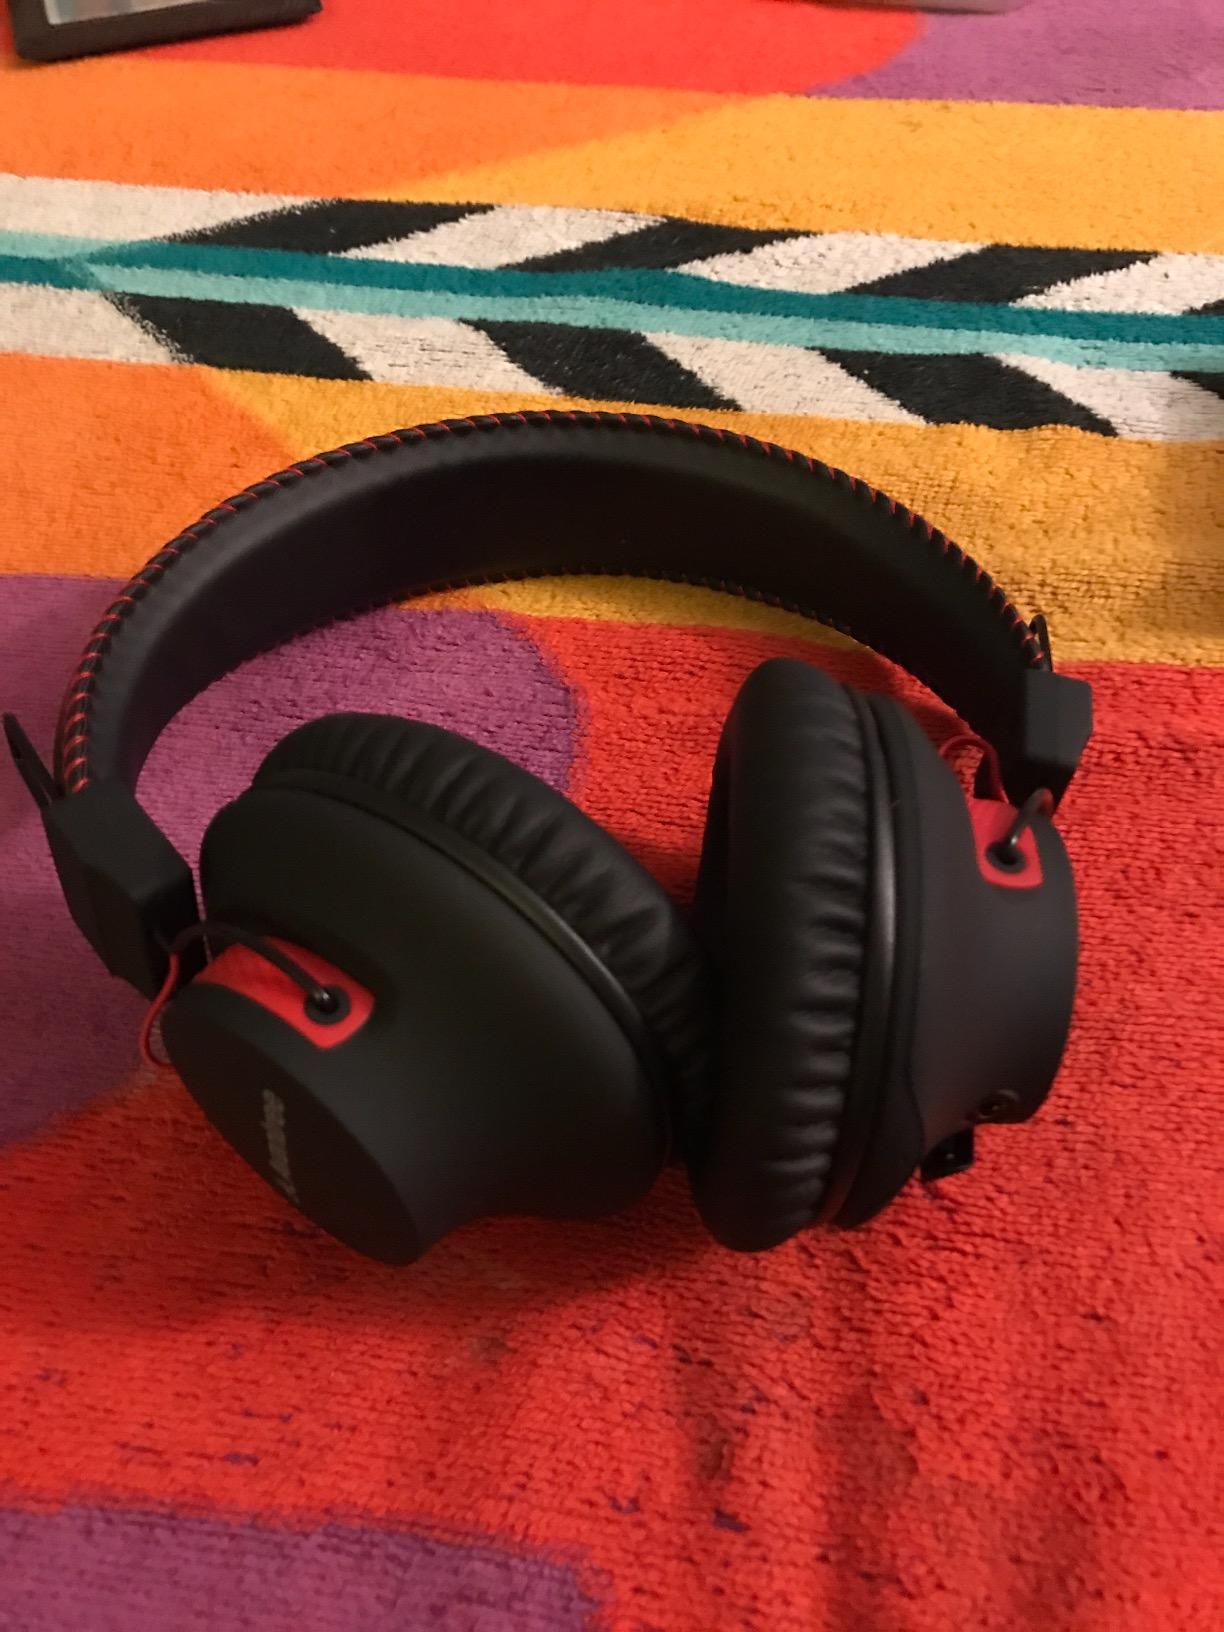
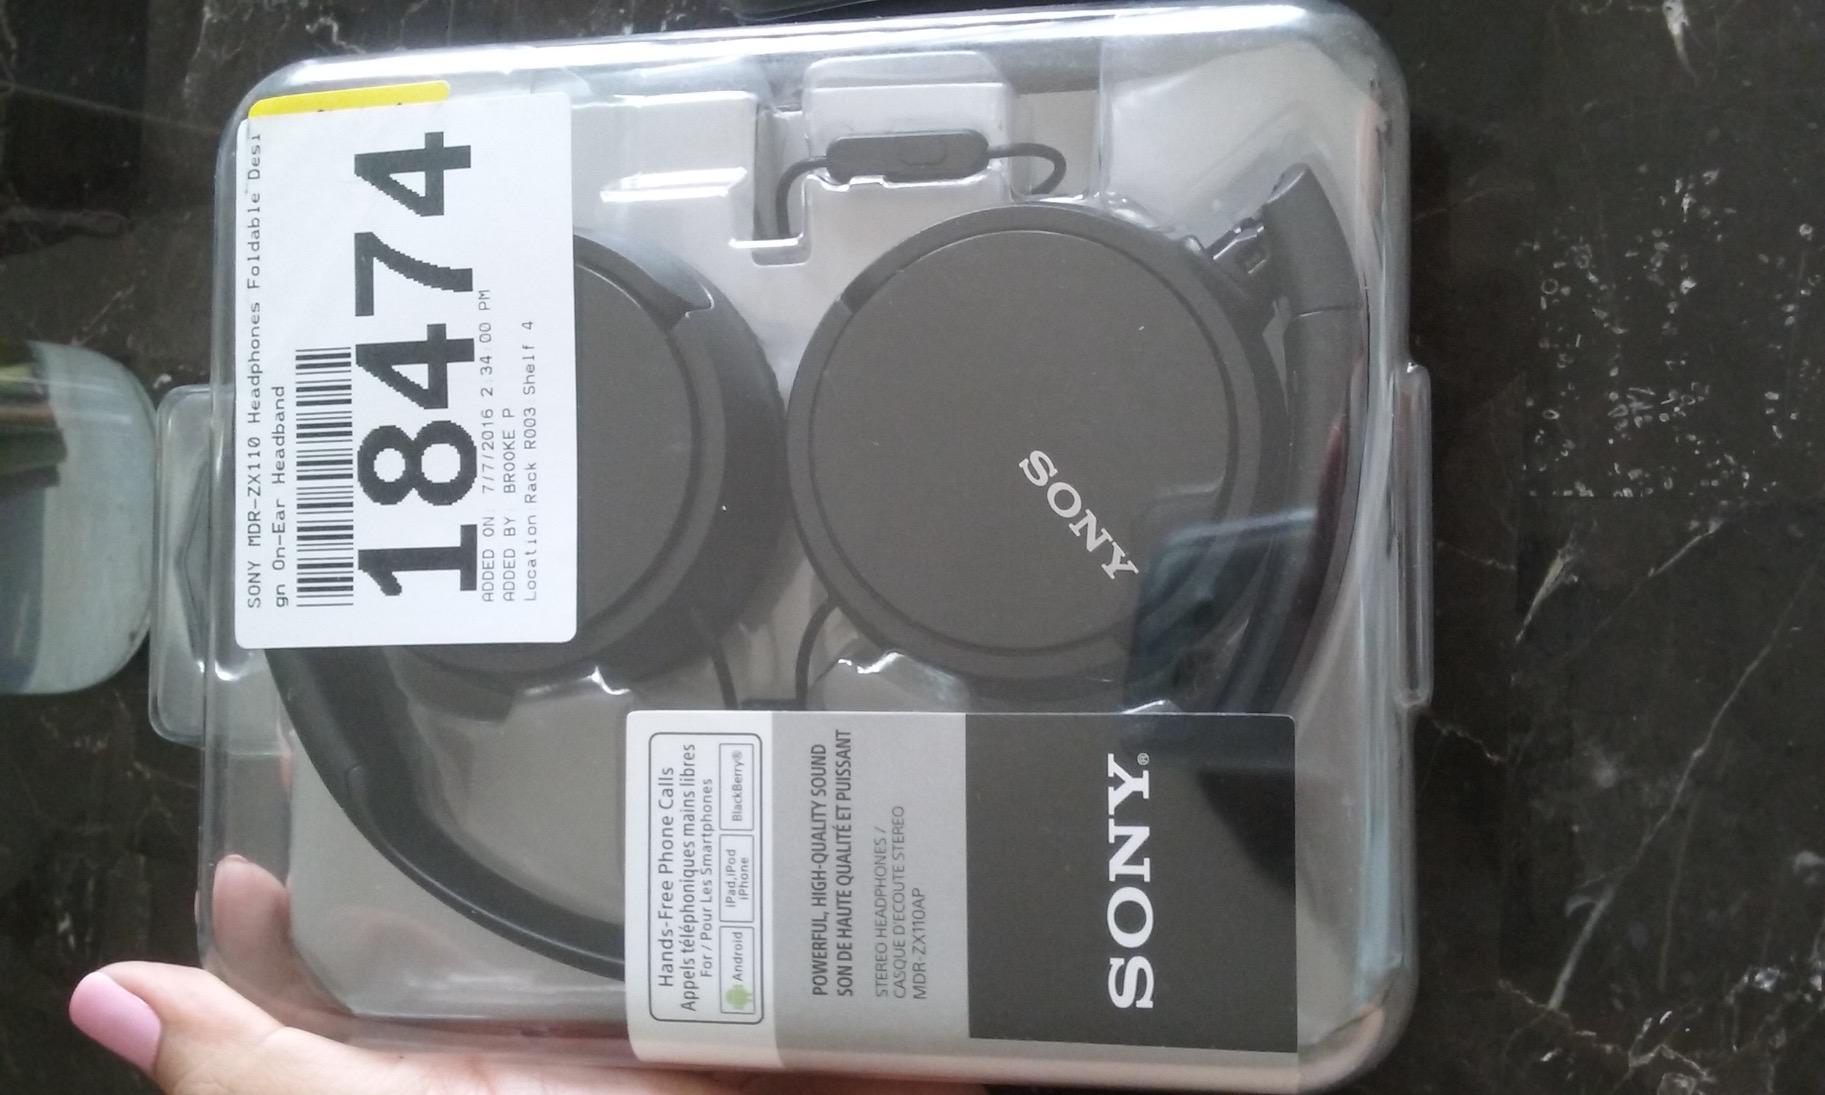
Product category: headphones
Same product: no